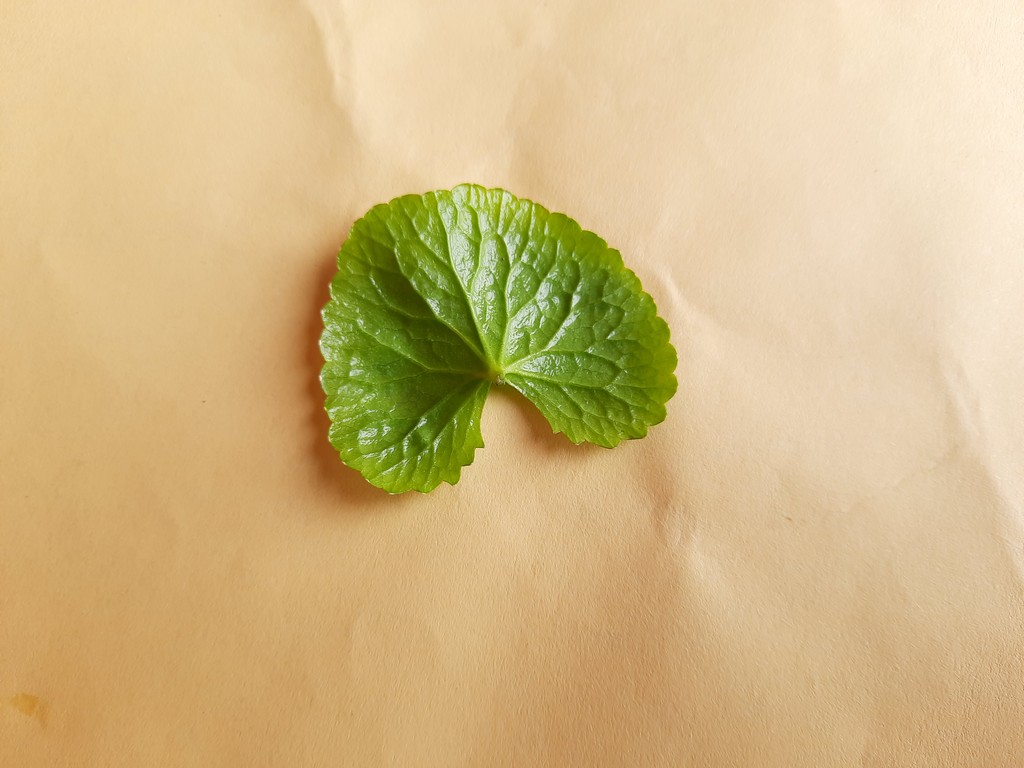
Label: Healthy